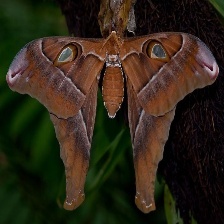
Species: HERCULES MOTH